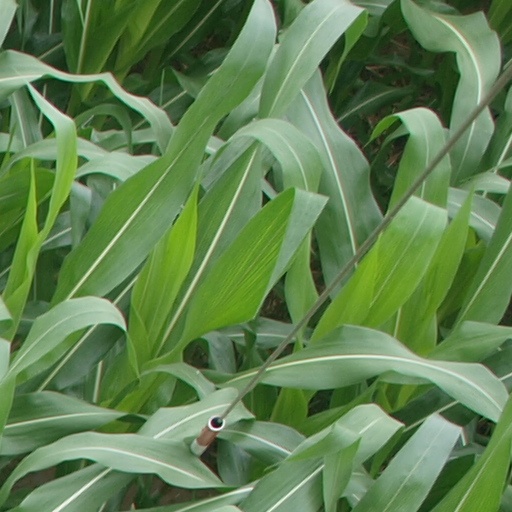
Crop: maize; corn